Boston Equal Suffrage Association for Good Government

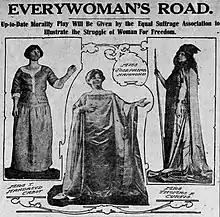
Women of BESAGG in costume for a play performed in Jordan Hall in 1913 to raise funds for the "Woman's Journal".

The Boston Equal Suffrage Association for Good Government (BESAGG) was an American organization devoted to women's suffrage in Massachusetts. It was active from 1901 to 1920. Like the College Equal Suffrage League, it attracted younger, less risk-averse members than some of the more established organizations (such as the Massachusetts Woman Suffrage Association). BESAGG played an important role in the ratification of the 19th amendment in Massachusetts. After 1920, it became the Boston League of Women Voters.